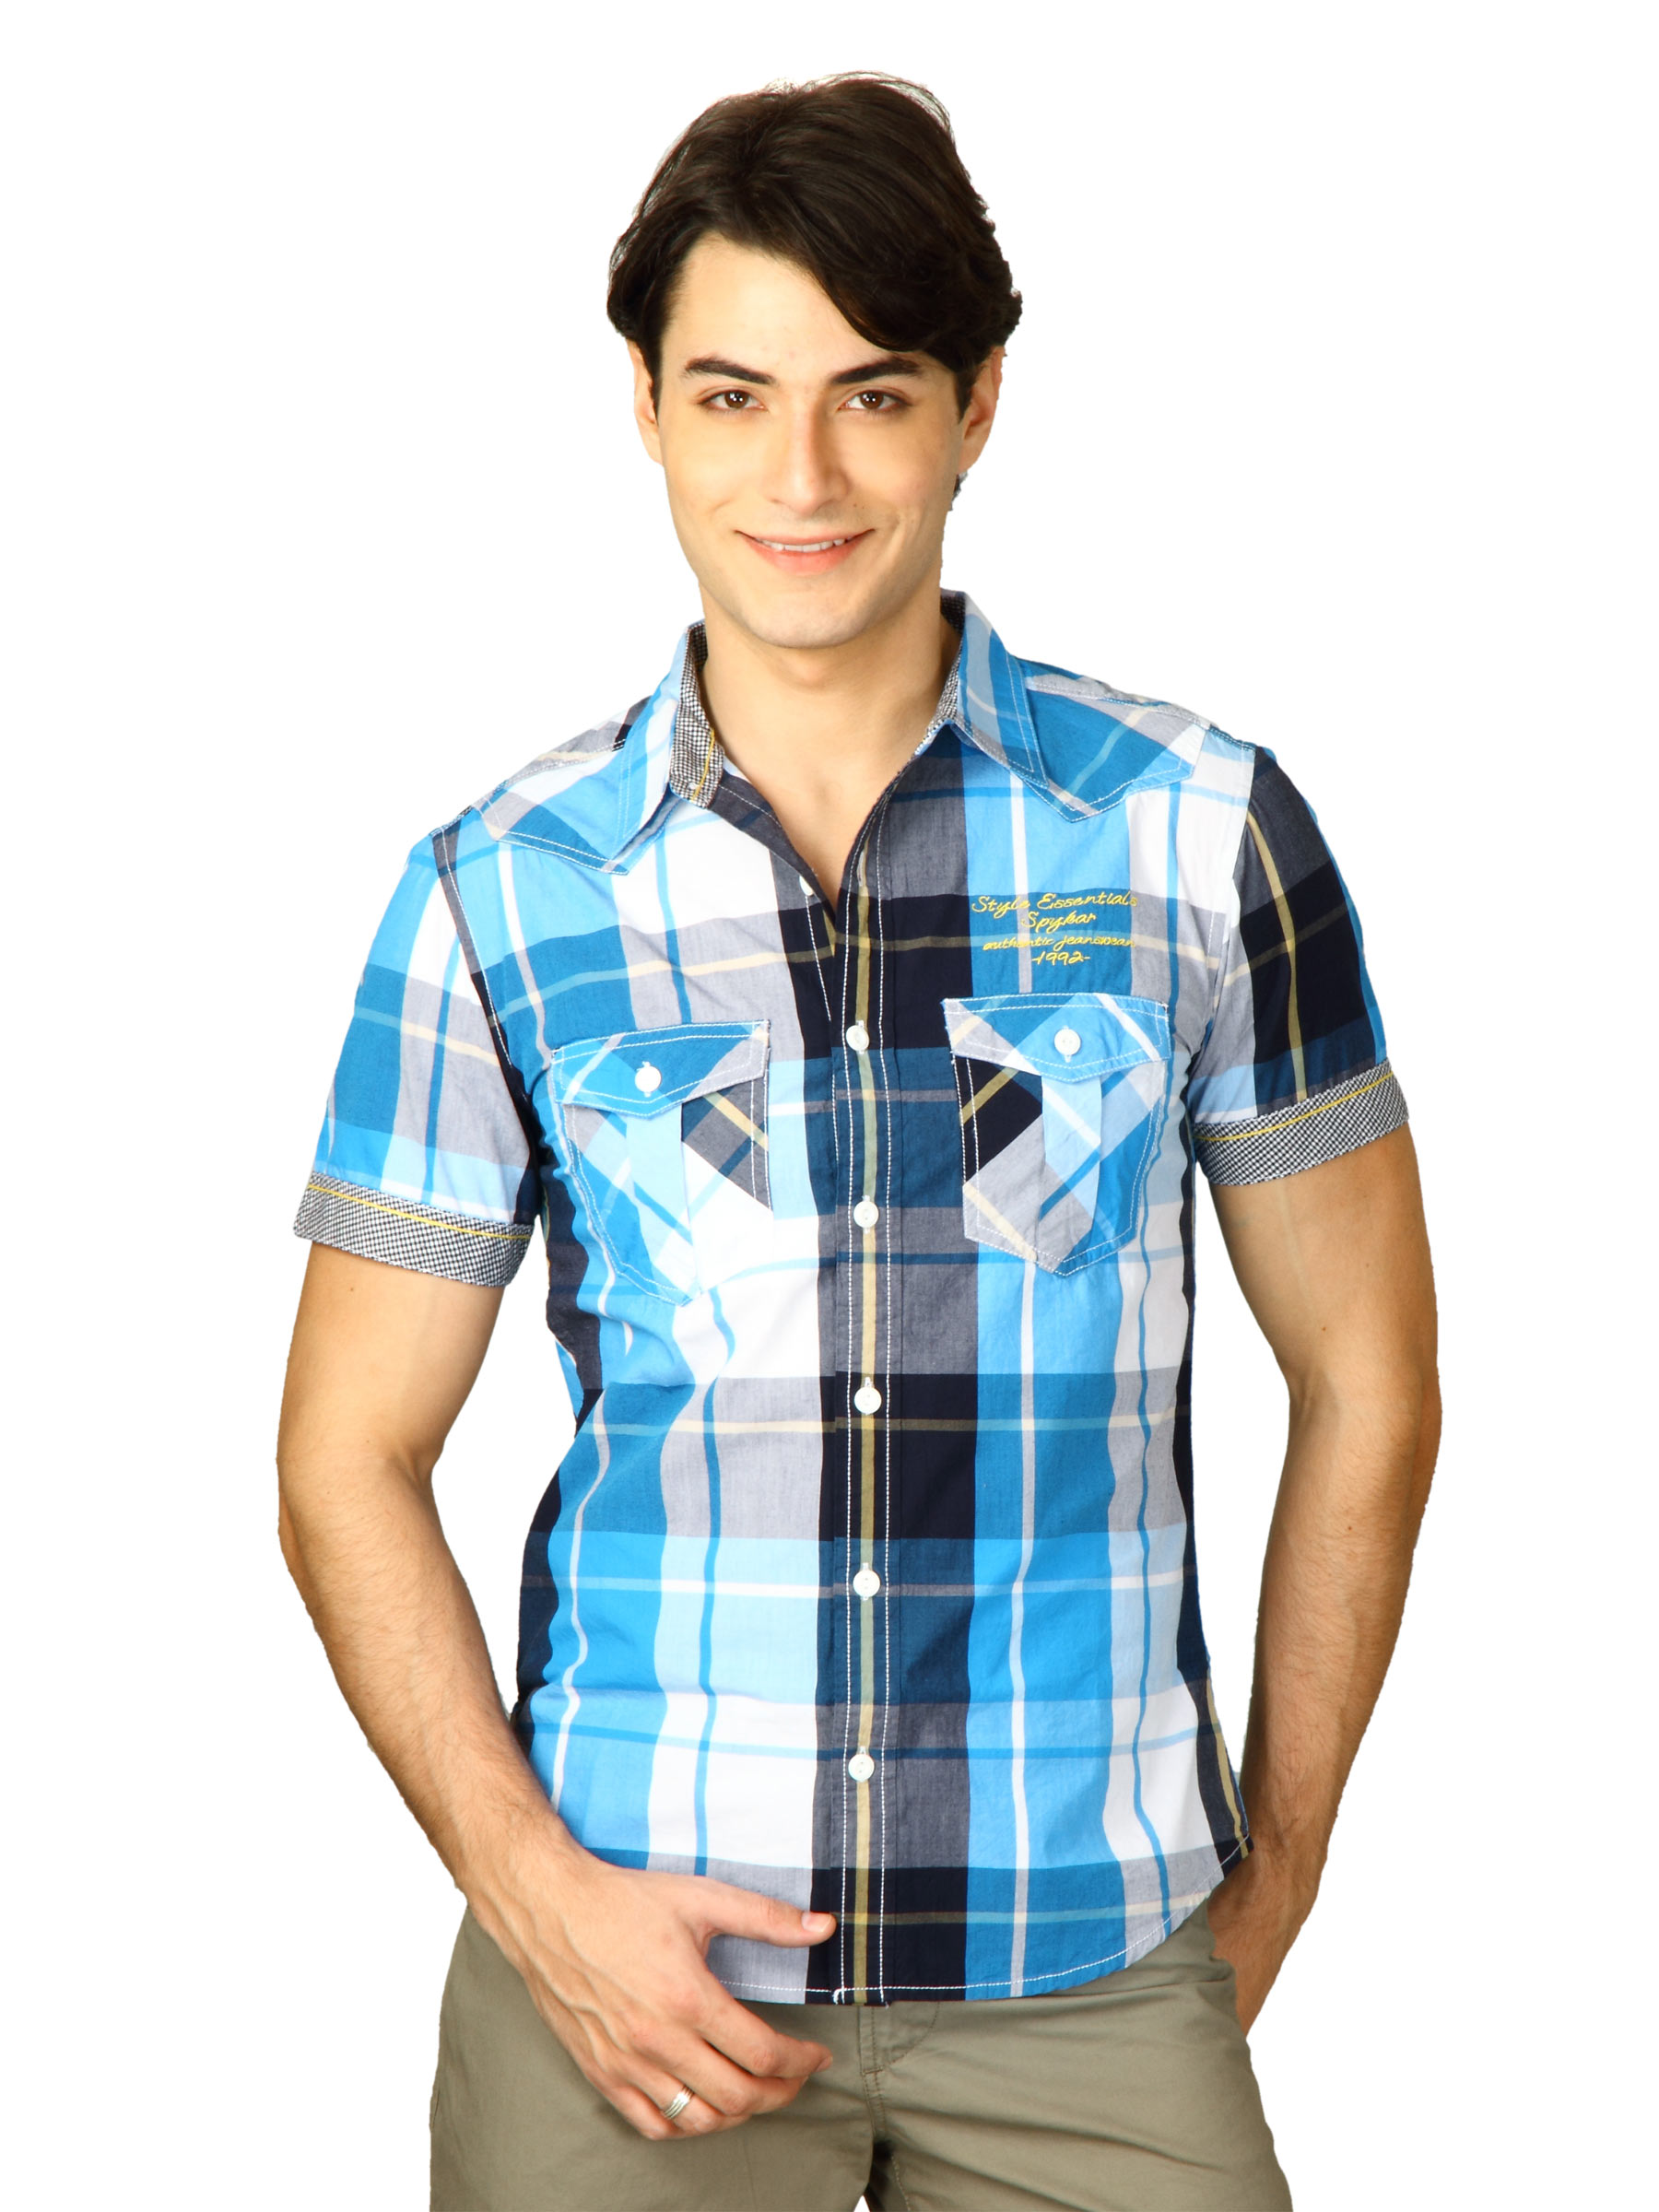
Spykar Men Ranger Blue Black Check Shirts
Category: Apparel / Topwear / Shirts
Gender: Men
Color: Blue
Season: Fall 2011
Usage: Casual